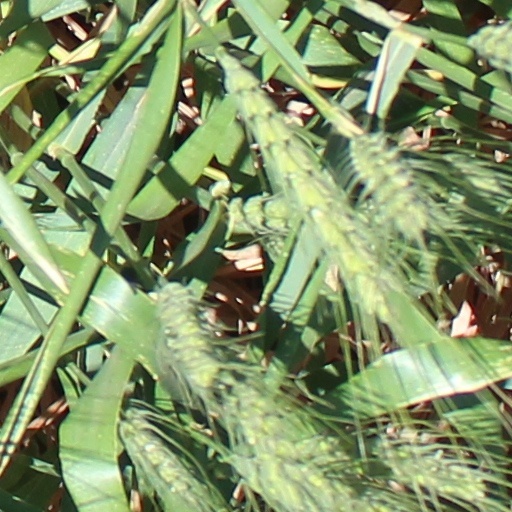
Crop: wheat